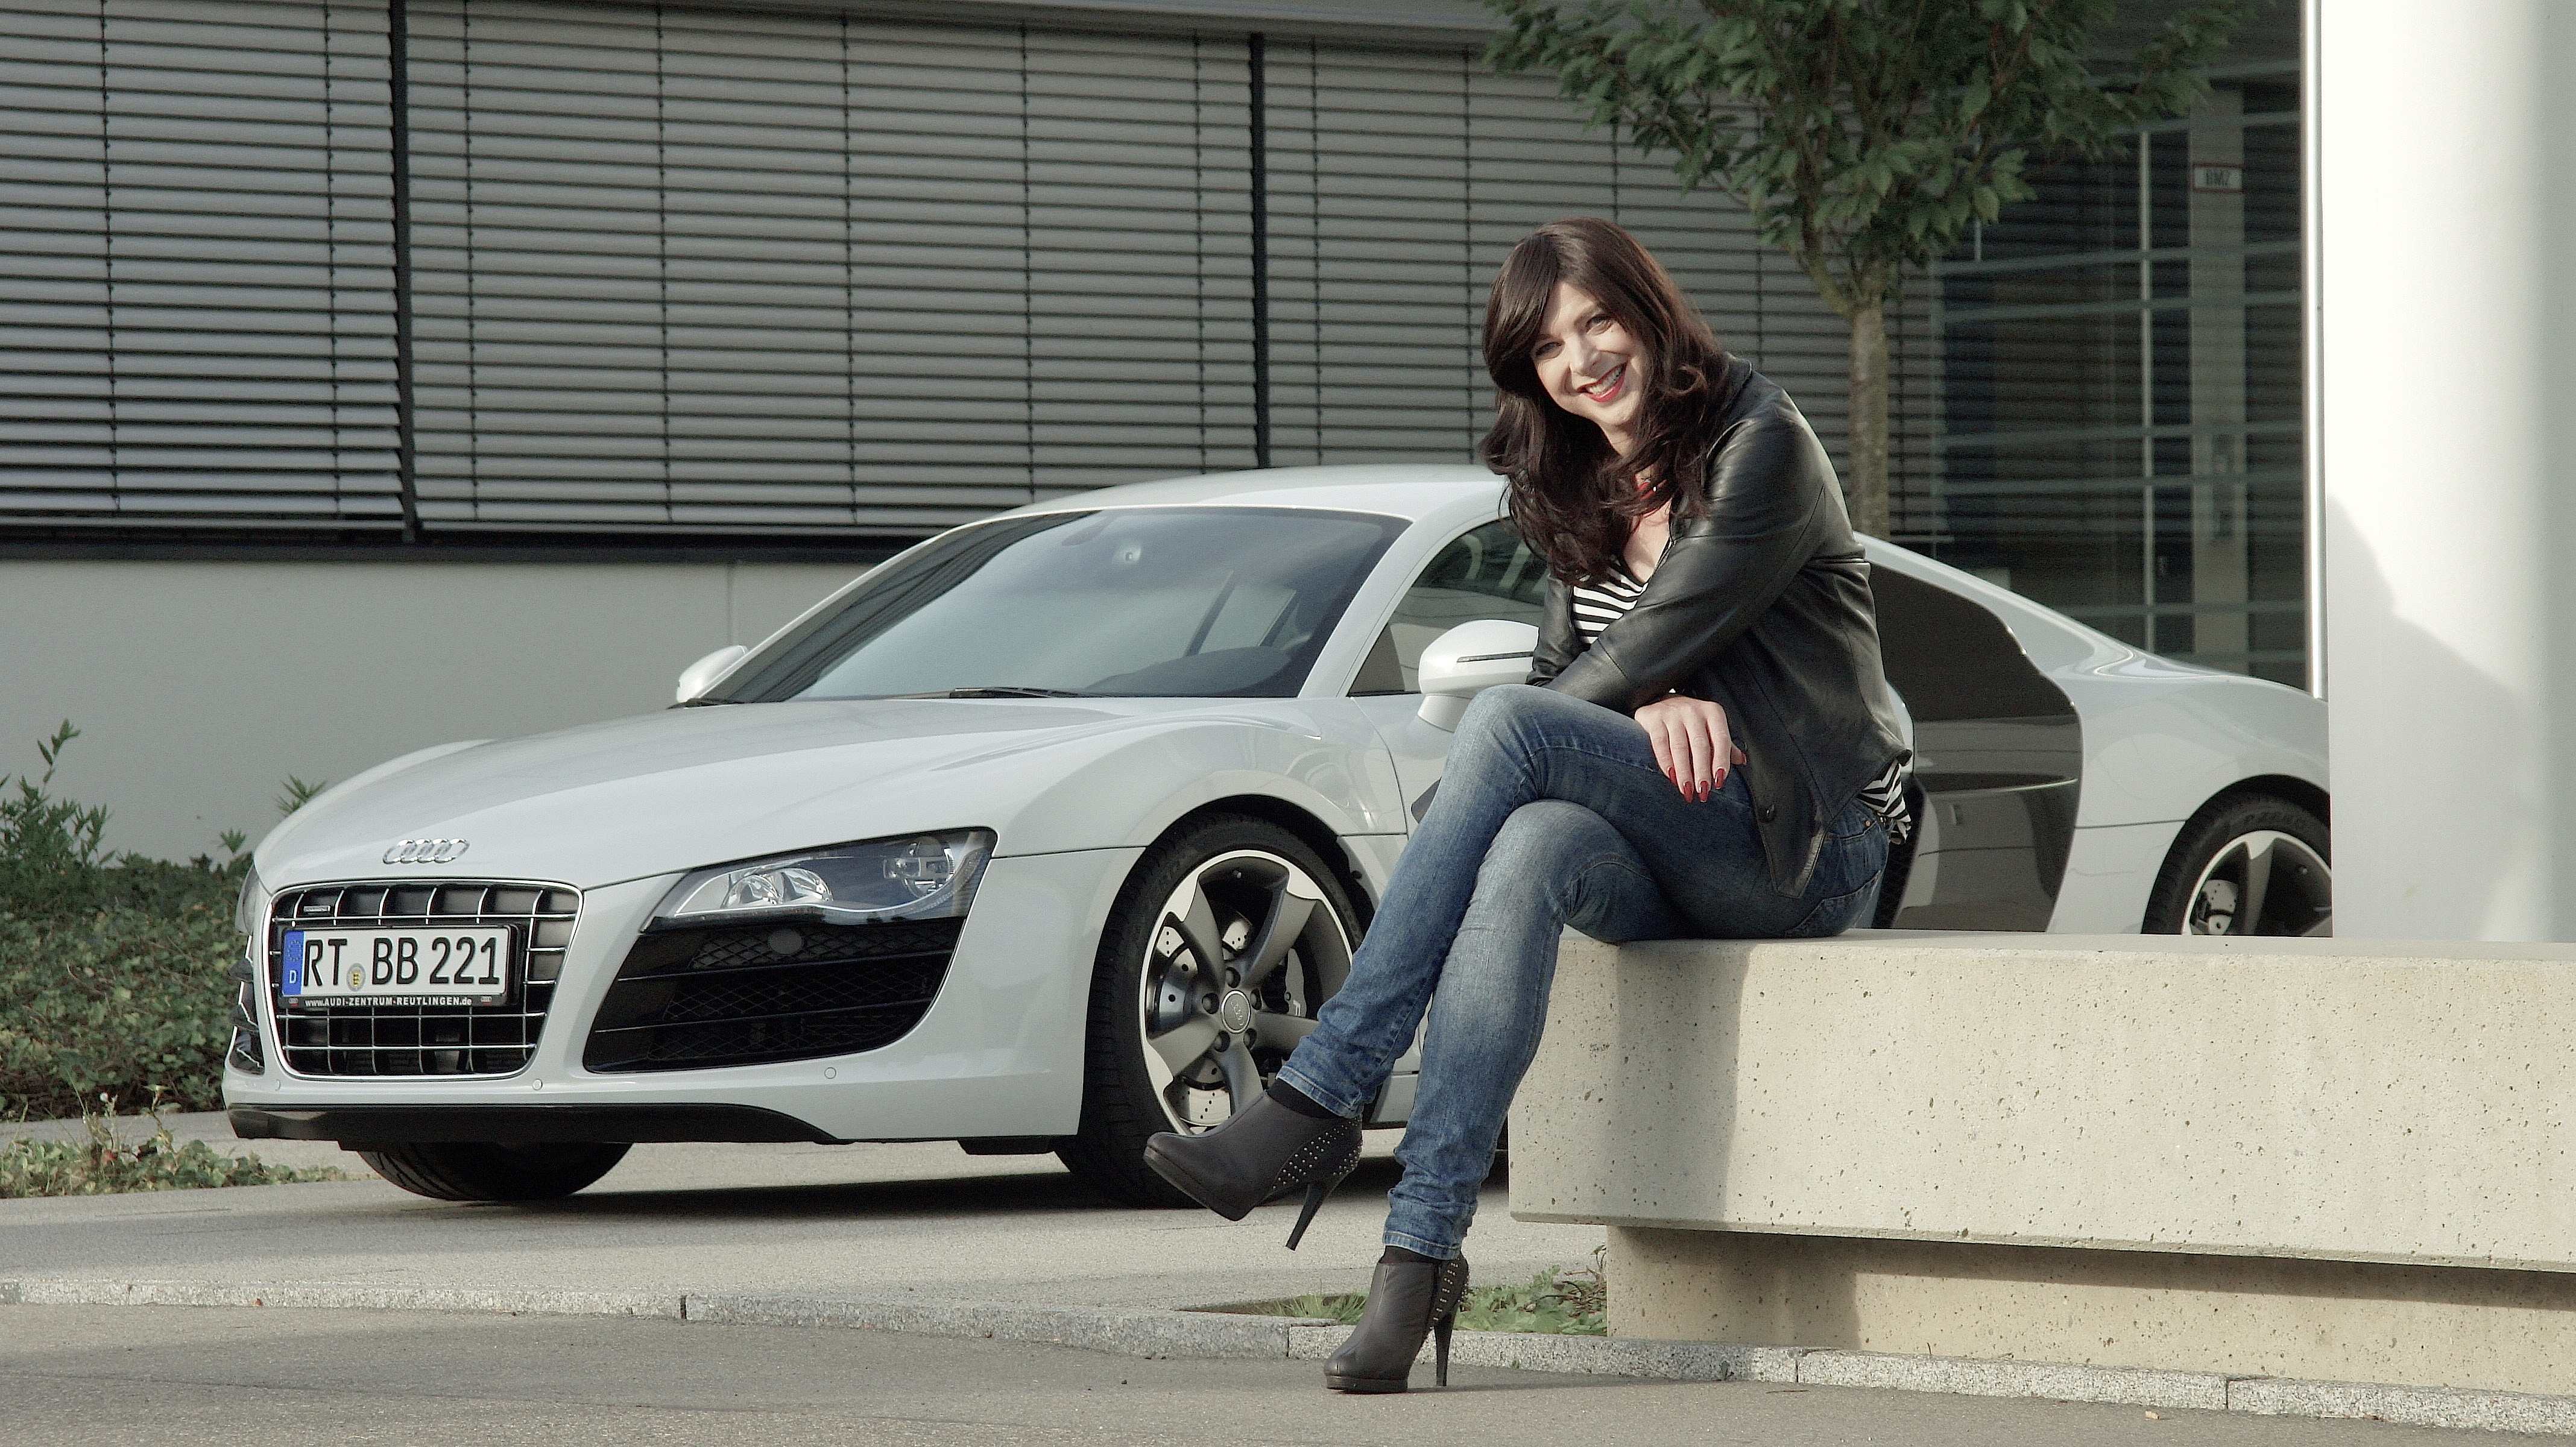
sun, road, sport, car, wheel, summer, brunette, vehicle, auto, sports car, makeup, supercar, background, beautiful, audi, coupe, pkw, joy of life, super sports car, business woman, young women, r8, v10, land vehicle, audi r8, bitzer, marlene, super sport, automobile make, automotive exterior, automotive design, luxury vehicle, executive car